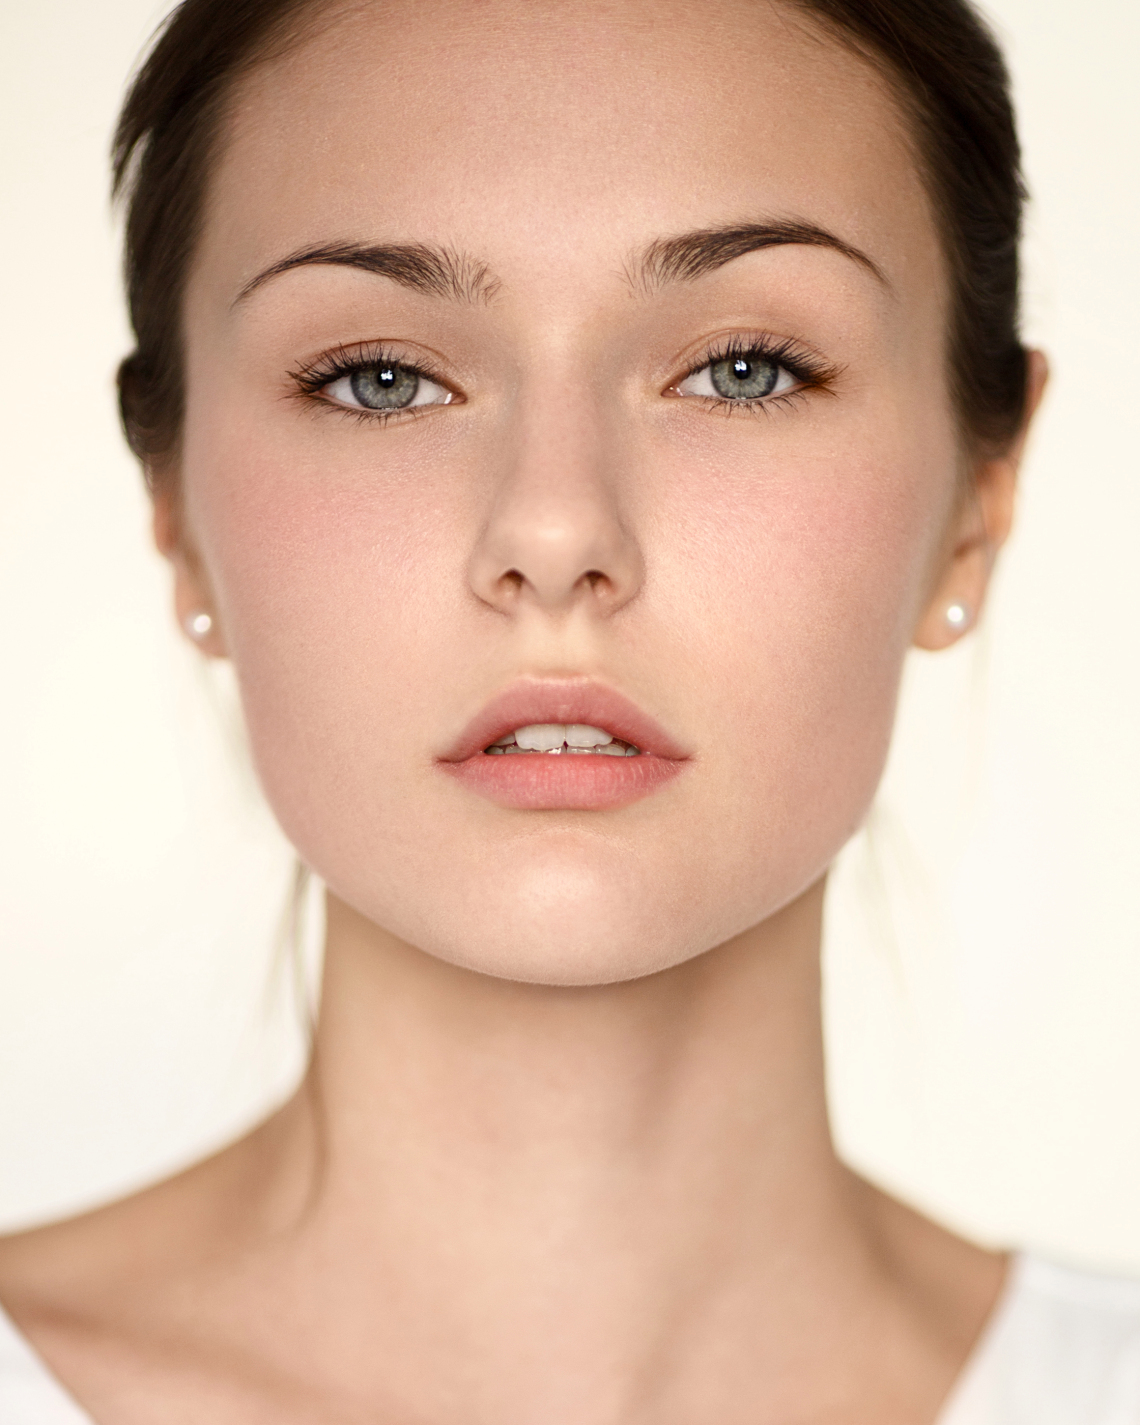
Label: Colored